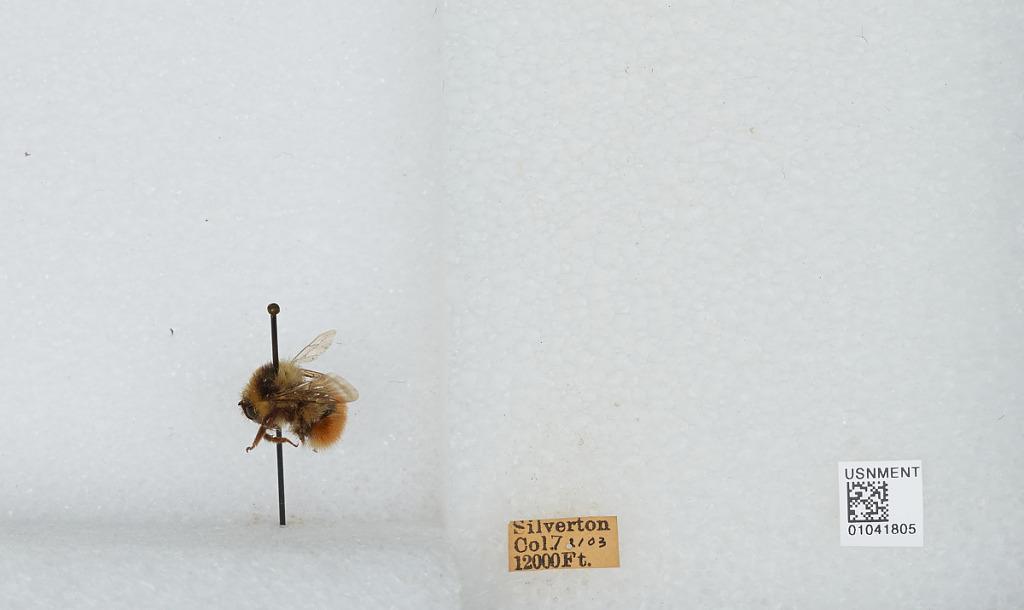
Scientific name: Bombus sp.
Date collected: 1903-7-21
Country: United States
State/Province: Colorado
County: San Juan
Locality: Silverton
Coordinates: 37.8119, -107.665